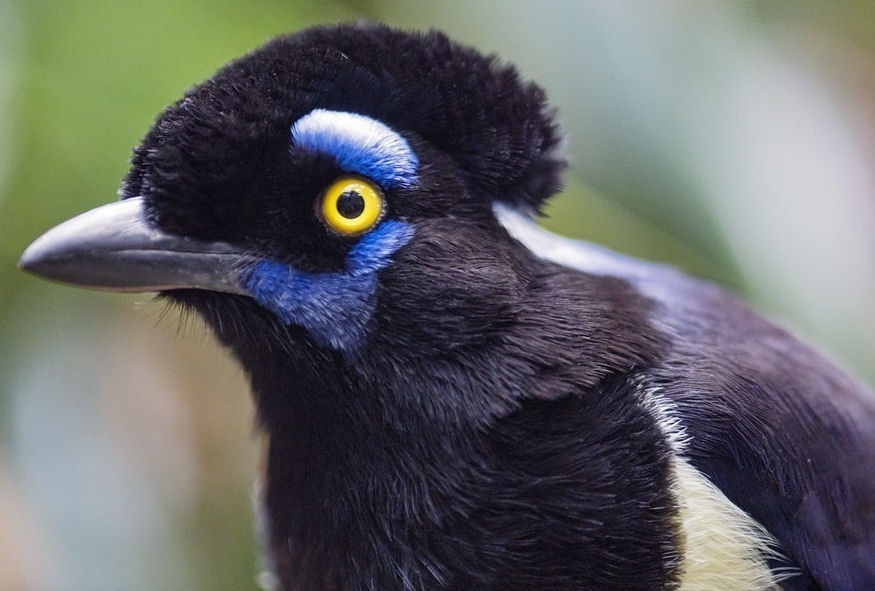
Species: PLUSH CRESTED JAY
Scientific name: CYANOCORAX CHRYSOPS
ImageNet parent category: jay